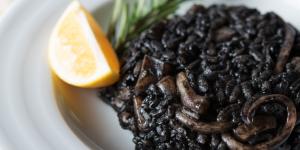
arroz negro con tinta de calamar